Naval Blockade of Reval (1726)

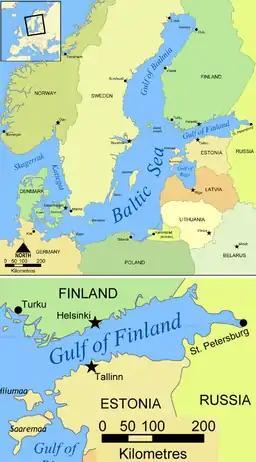

The Naval Blockade of Reval was a blockade of the Russian fleet in the harbour of Reval (today's Tallinn, in Estonia) in the summer of 1726 by a joint force of British and Danish ships.